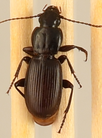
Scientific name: Pterostichus restrictus
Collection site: Niwot Ridge NEON (NIWO), plot NIWO_001